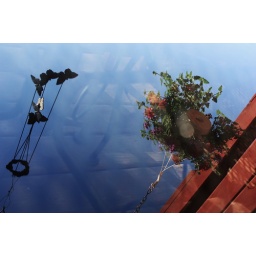
a reflection in our glass table